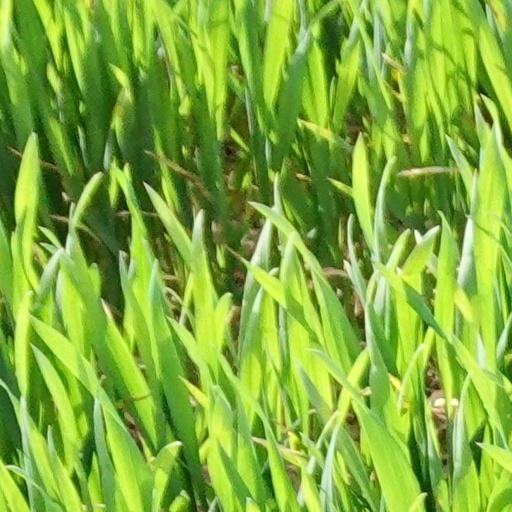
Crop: wheat